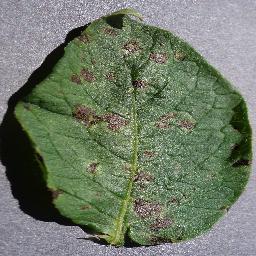
Etiqueta: Tizon_Temprano